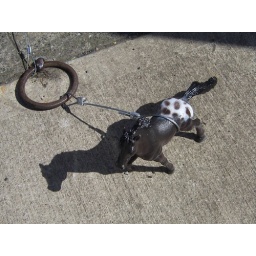
I can't remember where I was when I took this. Somewhere near the office building that houses MulvannyG2 architects, I believe.